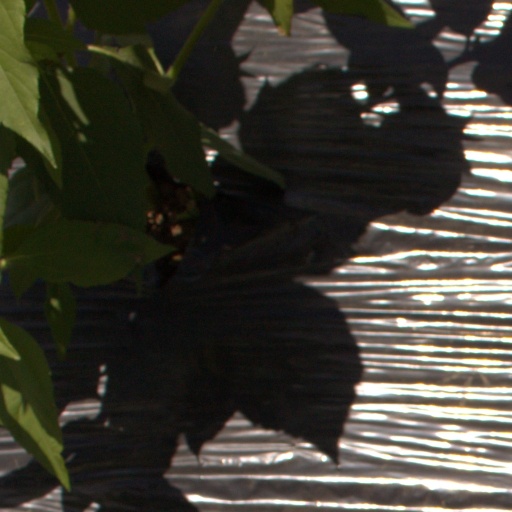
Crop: Jerusalem artichoke